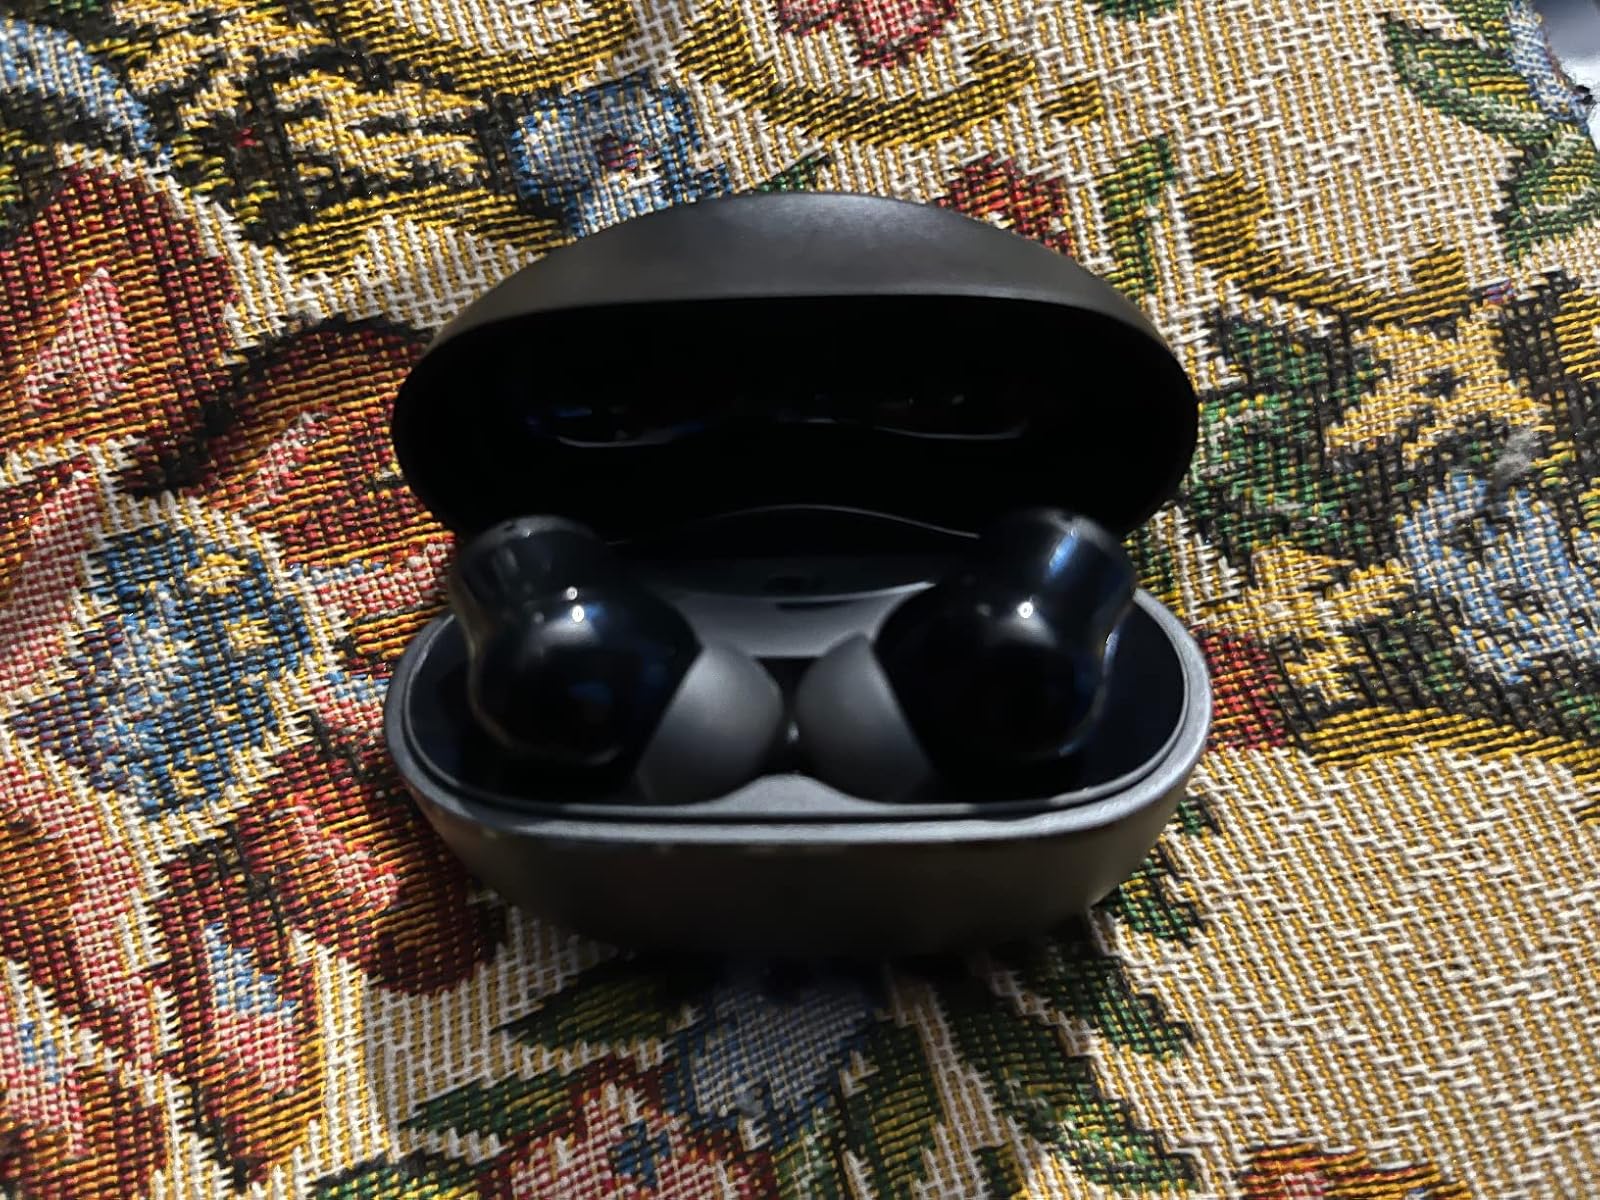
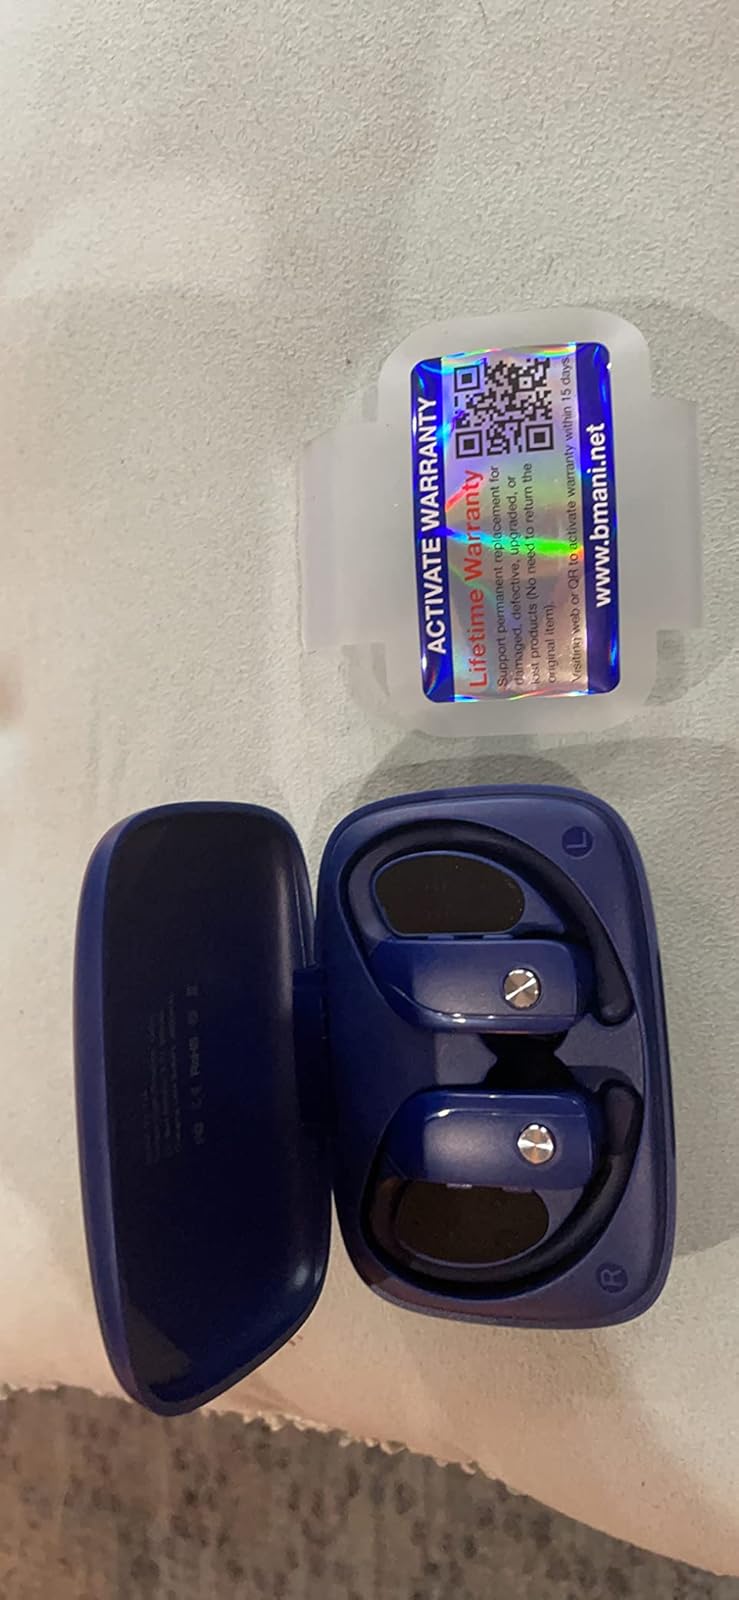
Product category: earbuds
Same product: no